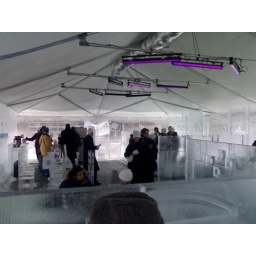
Microsoft Canada built an ice house to showcase all the roles Vista can play in the home